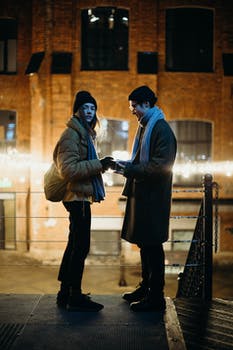
Label: No Watermark